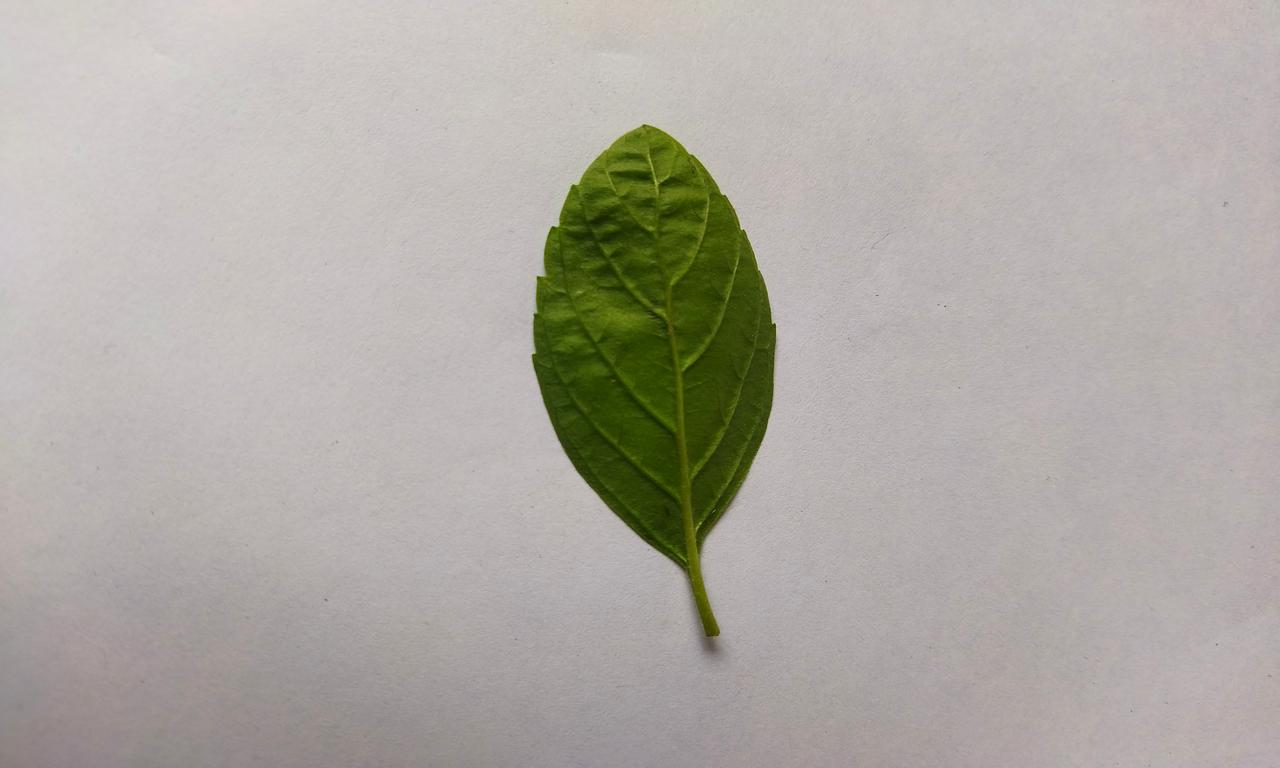
Label: Fresh